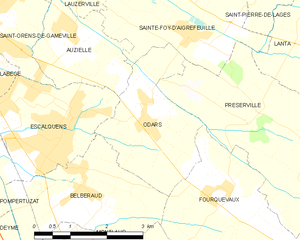
Odars est une commune française située dans le département de la Haute-Garonne, en région Occitanie.